Windy Run Grade School

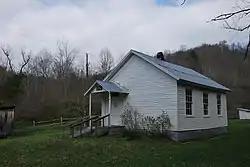
Windy Run Grade School in March 2012

Windy Run Grade School, also known as Windy Run School, is a historic one-room school located near Tesla, Braxton County, West Virginia. It was built in 1889, and is a one-story wood-frame structure measuring 24 feet wide and 28 feet deep. Also on the property is a small, gable roofed privy. It ceased use as a school in 1963.